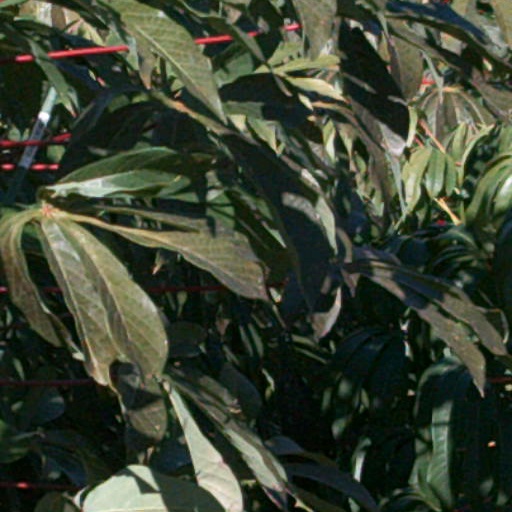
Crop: cassava